Haizhu Square station

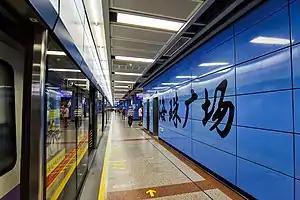
Platform 2 (Line 2 towards Guangzhou South Railway Station)

Haizhu Square Station is an interchange station between Line 2 and Line 6 of the Guangzhou Metro. It started operations on 29 December 2002. It is situated underneath Guangzhou Qiyi Road, Yide Road and Taikang Road in Yuexiu District. It is near Haizhu Square, Guangzhou Hotel and Hotel Canton Landmark.